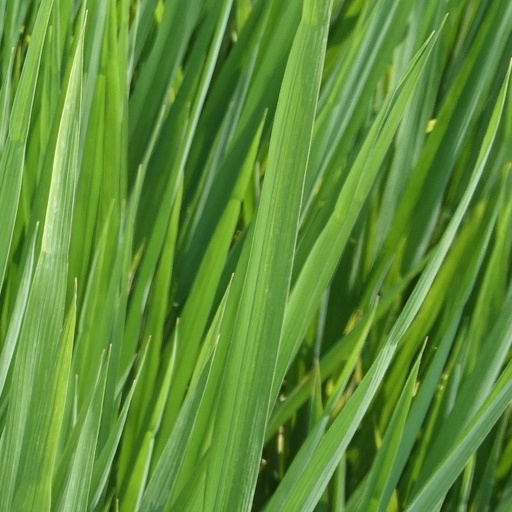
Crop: rice